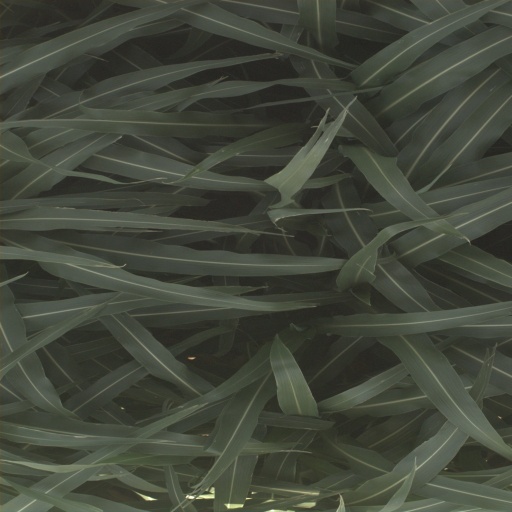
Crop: sorghum